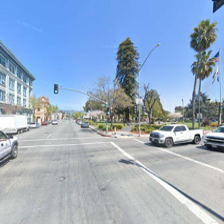
Label: streetView